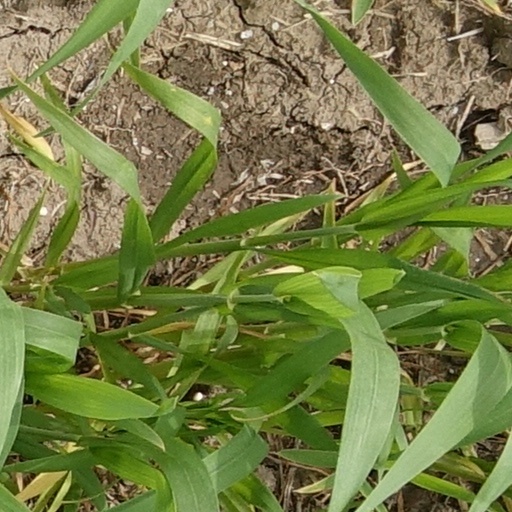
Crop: wheat